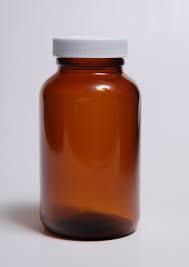
Waste category: glass